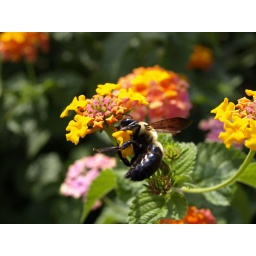
The flower bed in front of the Harvest Moon